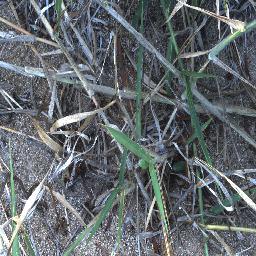
Label: negative